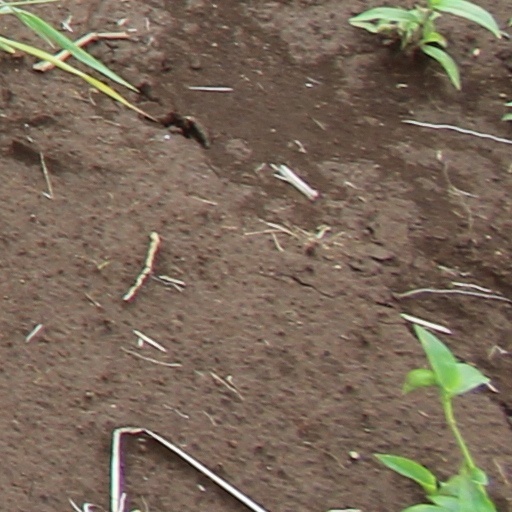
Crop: wheat